Jardin botanique de Deshaies

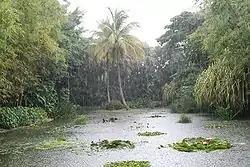
Jardin botanique de Deshaies

The Jardin botanique de Deshaies is a botanical garden located in Deshaies, Guadeloupe. It is open daily from 9h00 until 16h30. There is an admission fee of €15.90 for adults or €10.90 for children, with a group discount also available. Students €8.40. The site is 7 hectares and contains plant species from all over the world.